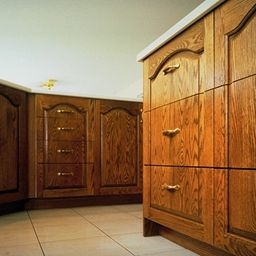
Room type: kitchen